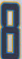
Number: 8